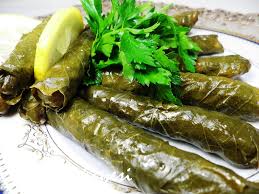
Yemek: yaprak_sarma